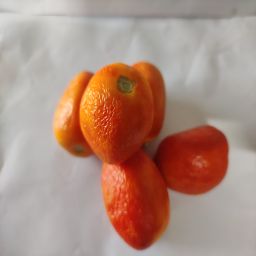
Crop: Tomato
Quality: Old